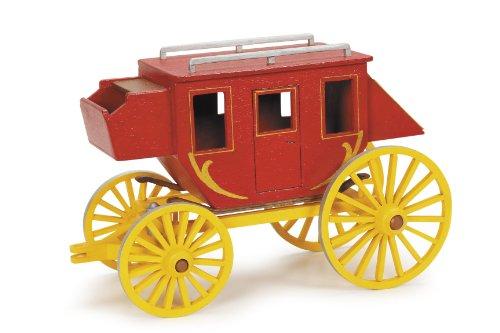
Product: Darice 9193-02 Premium Wood Kit, Stagecoach
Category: Toys & Games | Arts & Crafts | Craft Kits | Wood
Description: It is a Premium Wood Kit Stagecoach.
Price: $5.35